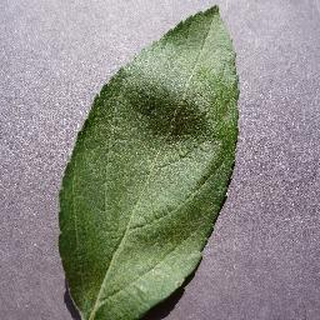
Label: healthy_apple